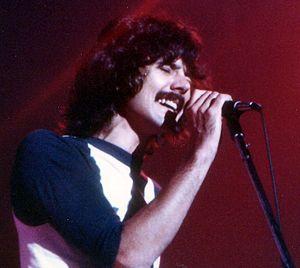
John Michael « Mickey » Thomas est un chanteur américain.